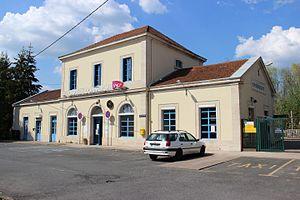
Façade extérieure de la gare
La gare de Commercy est une gare ferroviaire française de la ligne de Noisy-le-Sec à Strasbourg-Ville, située à proximité du centre-ville de Commercy, sous-préfecture du département de la Meuse, en région Grand Est.
Commercy est une commune française située dans le département de la Meuse, dont elle est une des sous-préfectures.